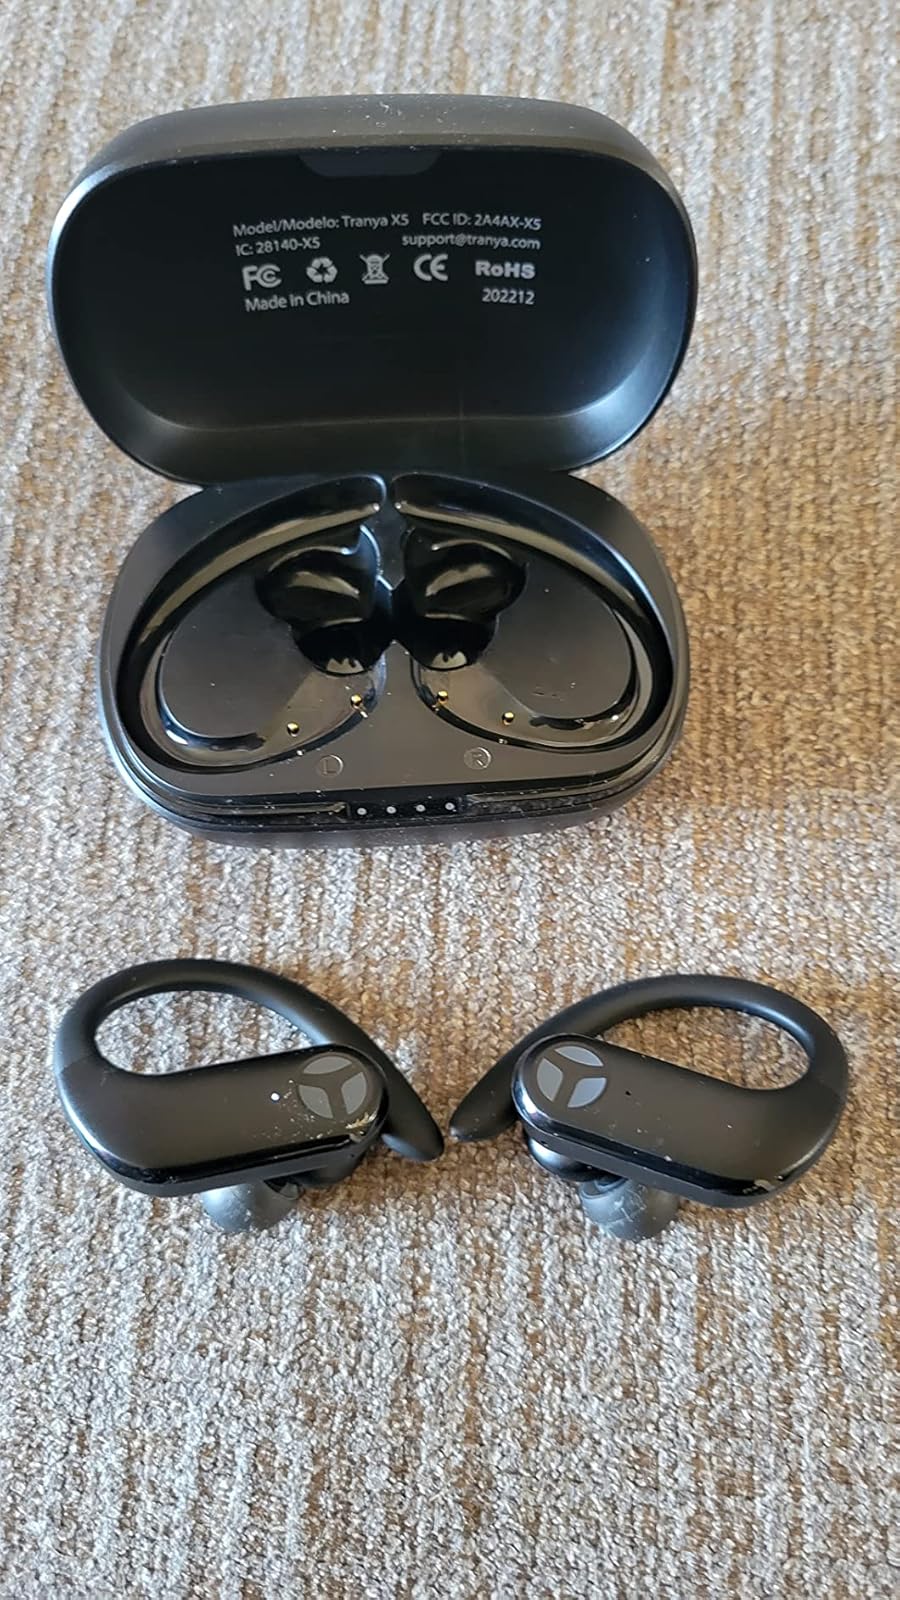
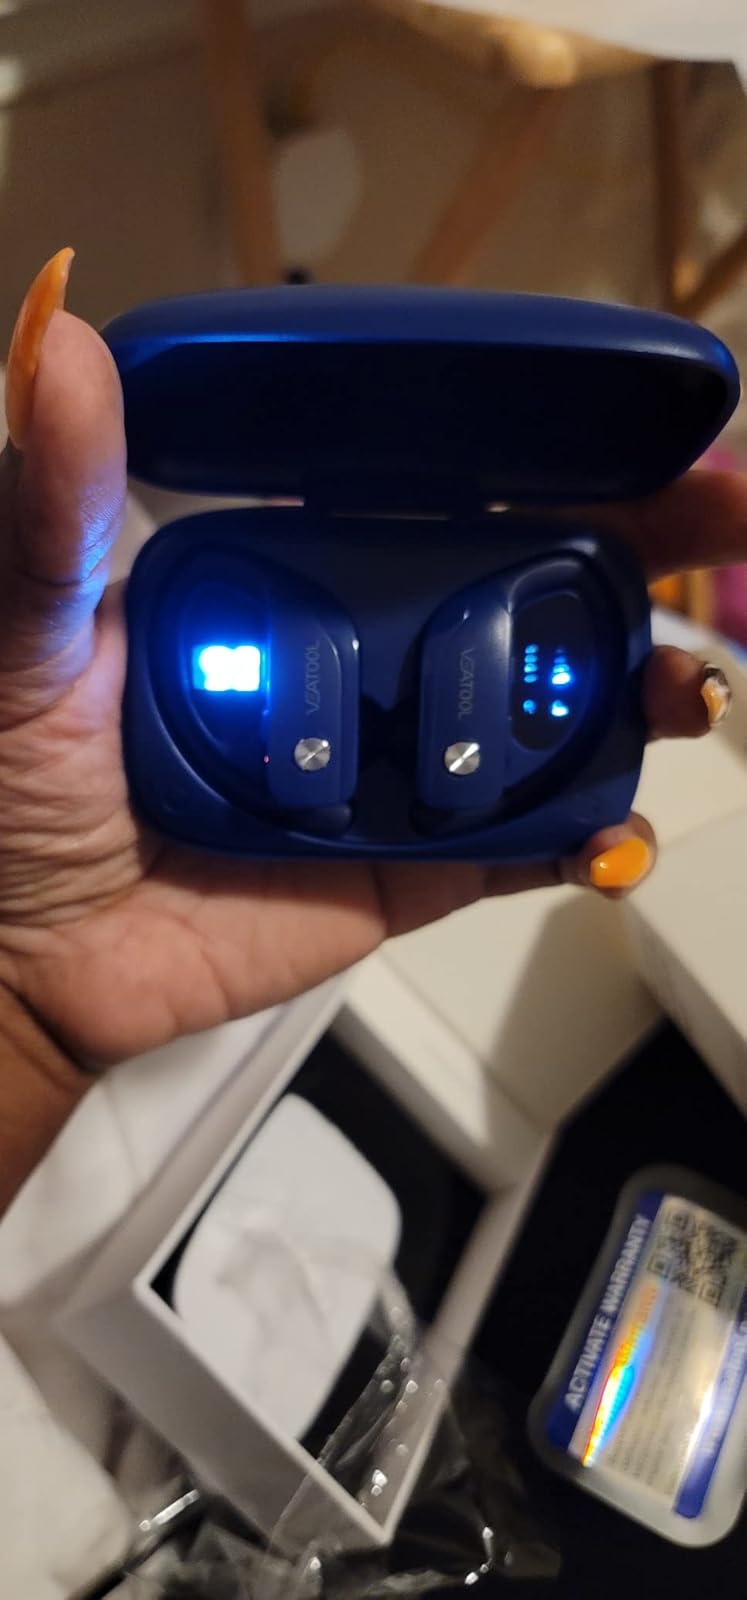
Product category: earbuds
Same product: no